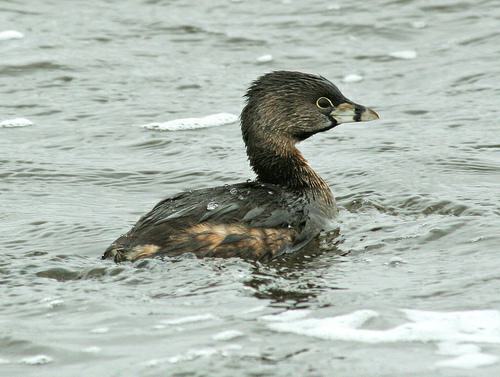
A photo of a pied billed grebe